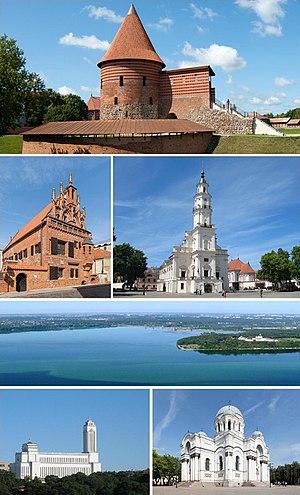
Kaunas est la deuxième ville de Lituanie, et le plus important port fluvial des pays baltes, sur le Niémen. Elle est aussi la capitale administrative de l'apskritis de Kaunas.